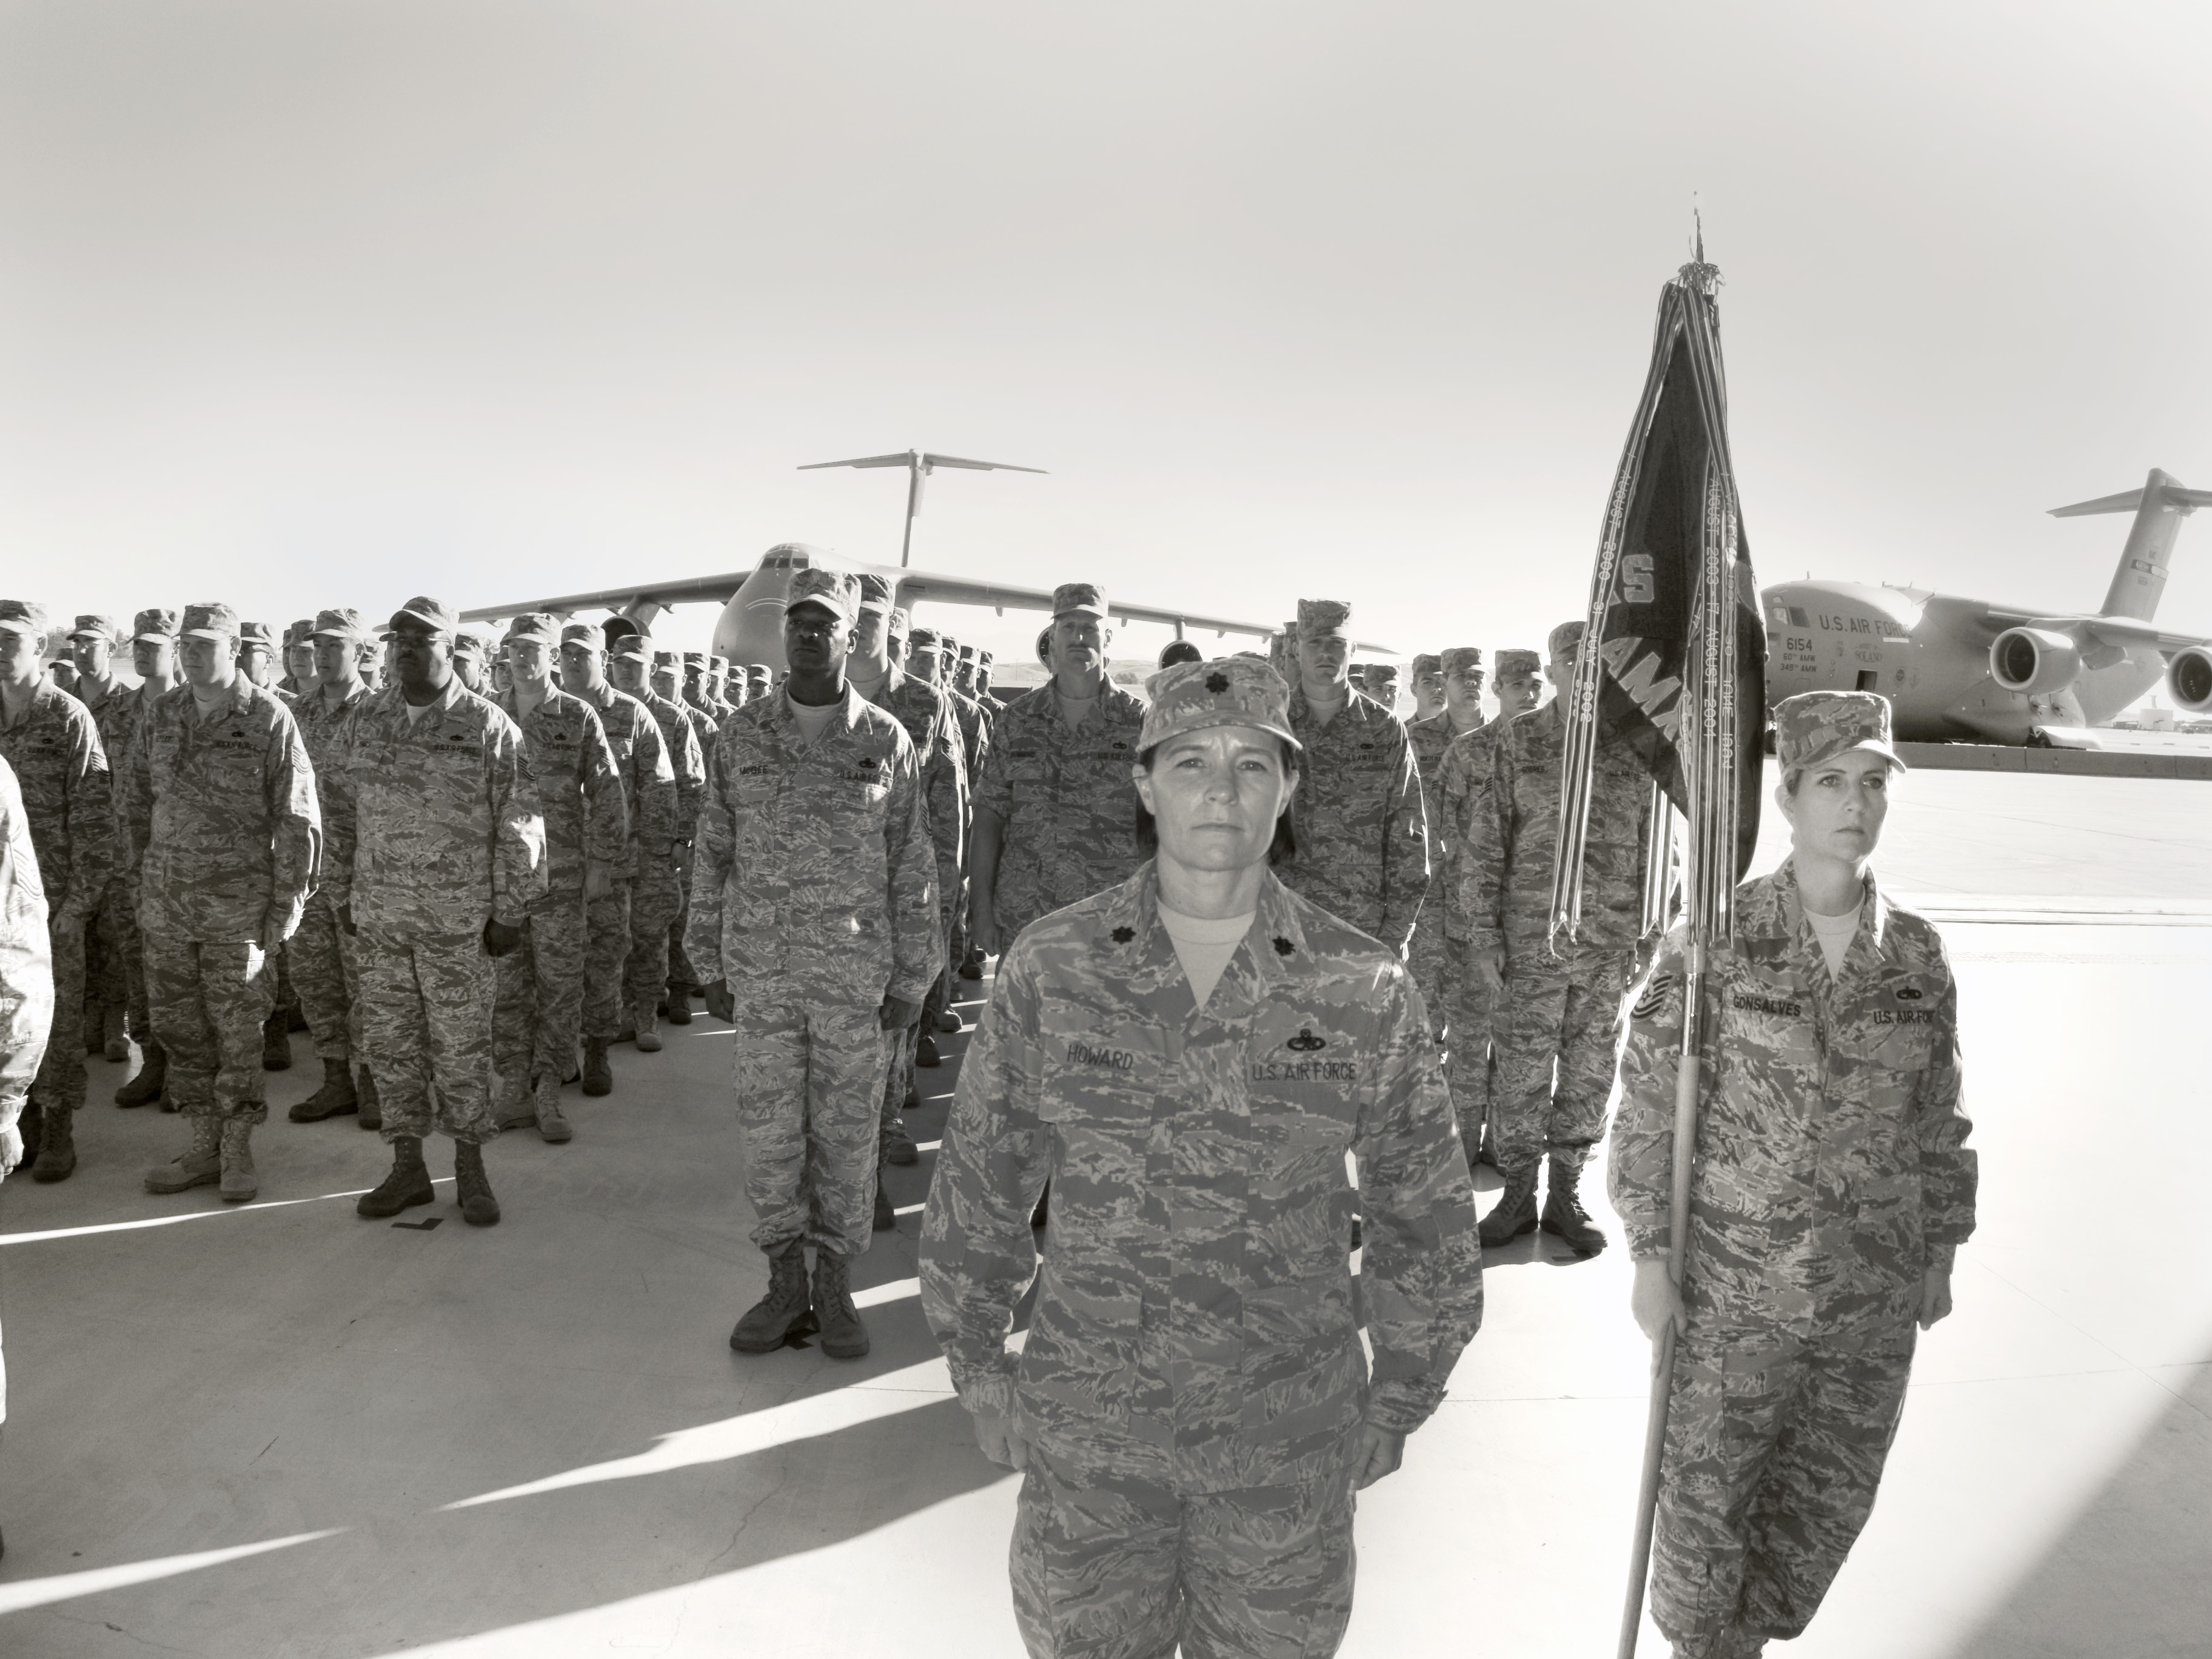
military, soldier, army, troop, infantry, air force, militia